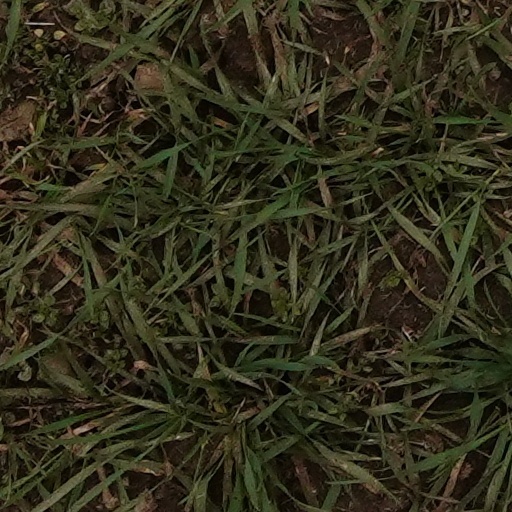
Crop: wheat